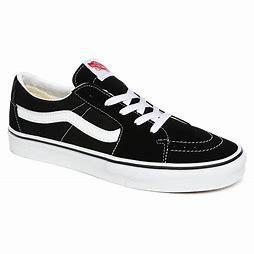
Brand: Vans
Model: 100